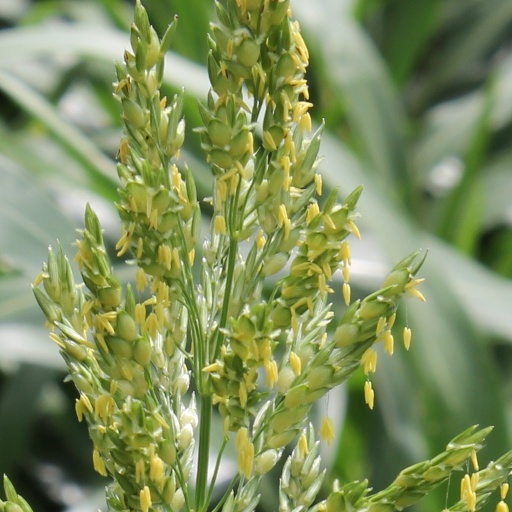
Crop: sorghum